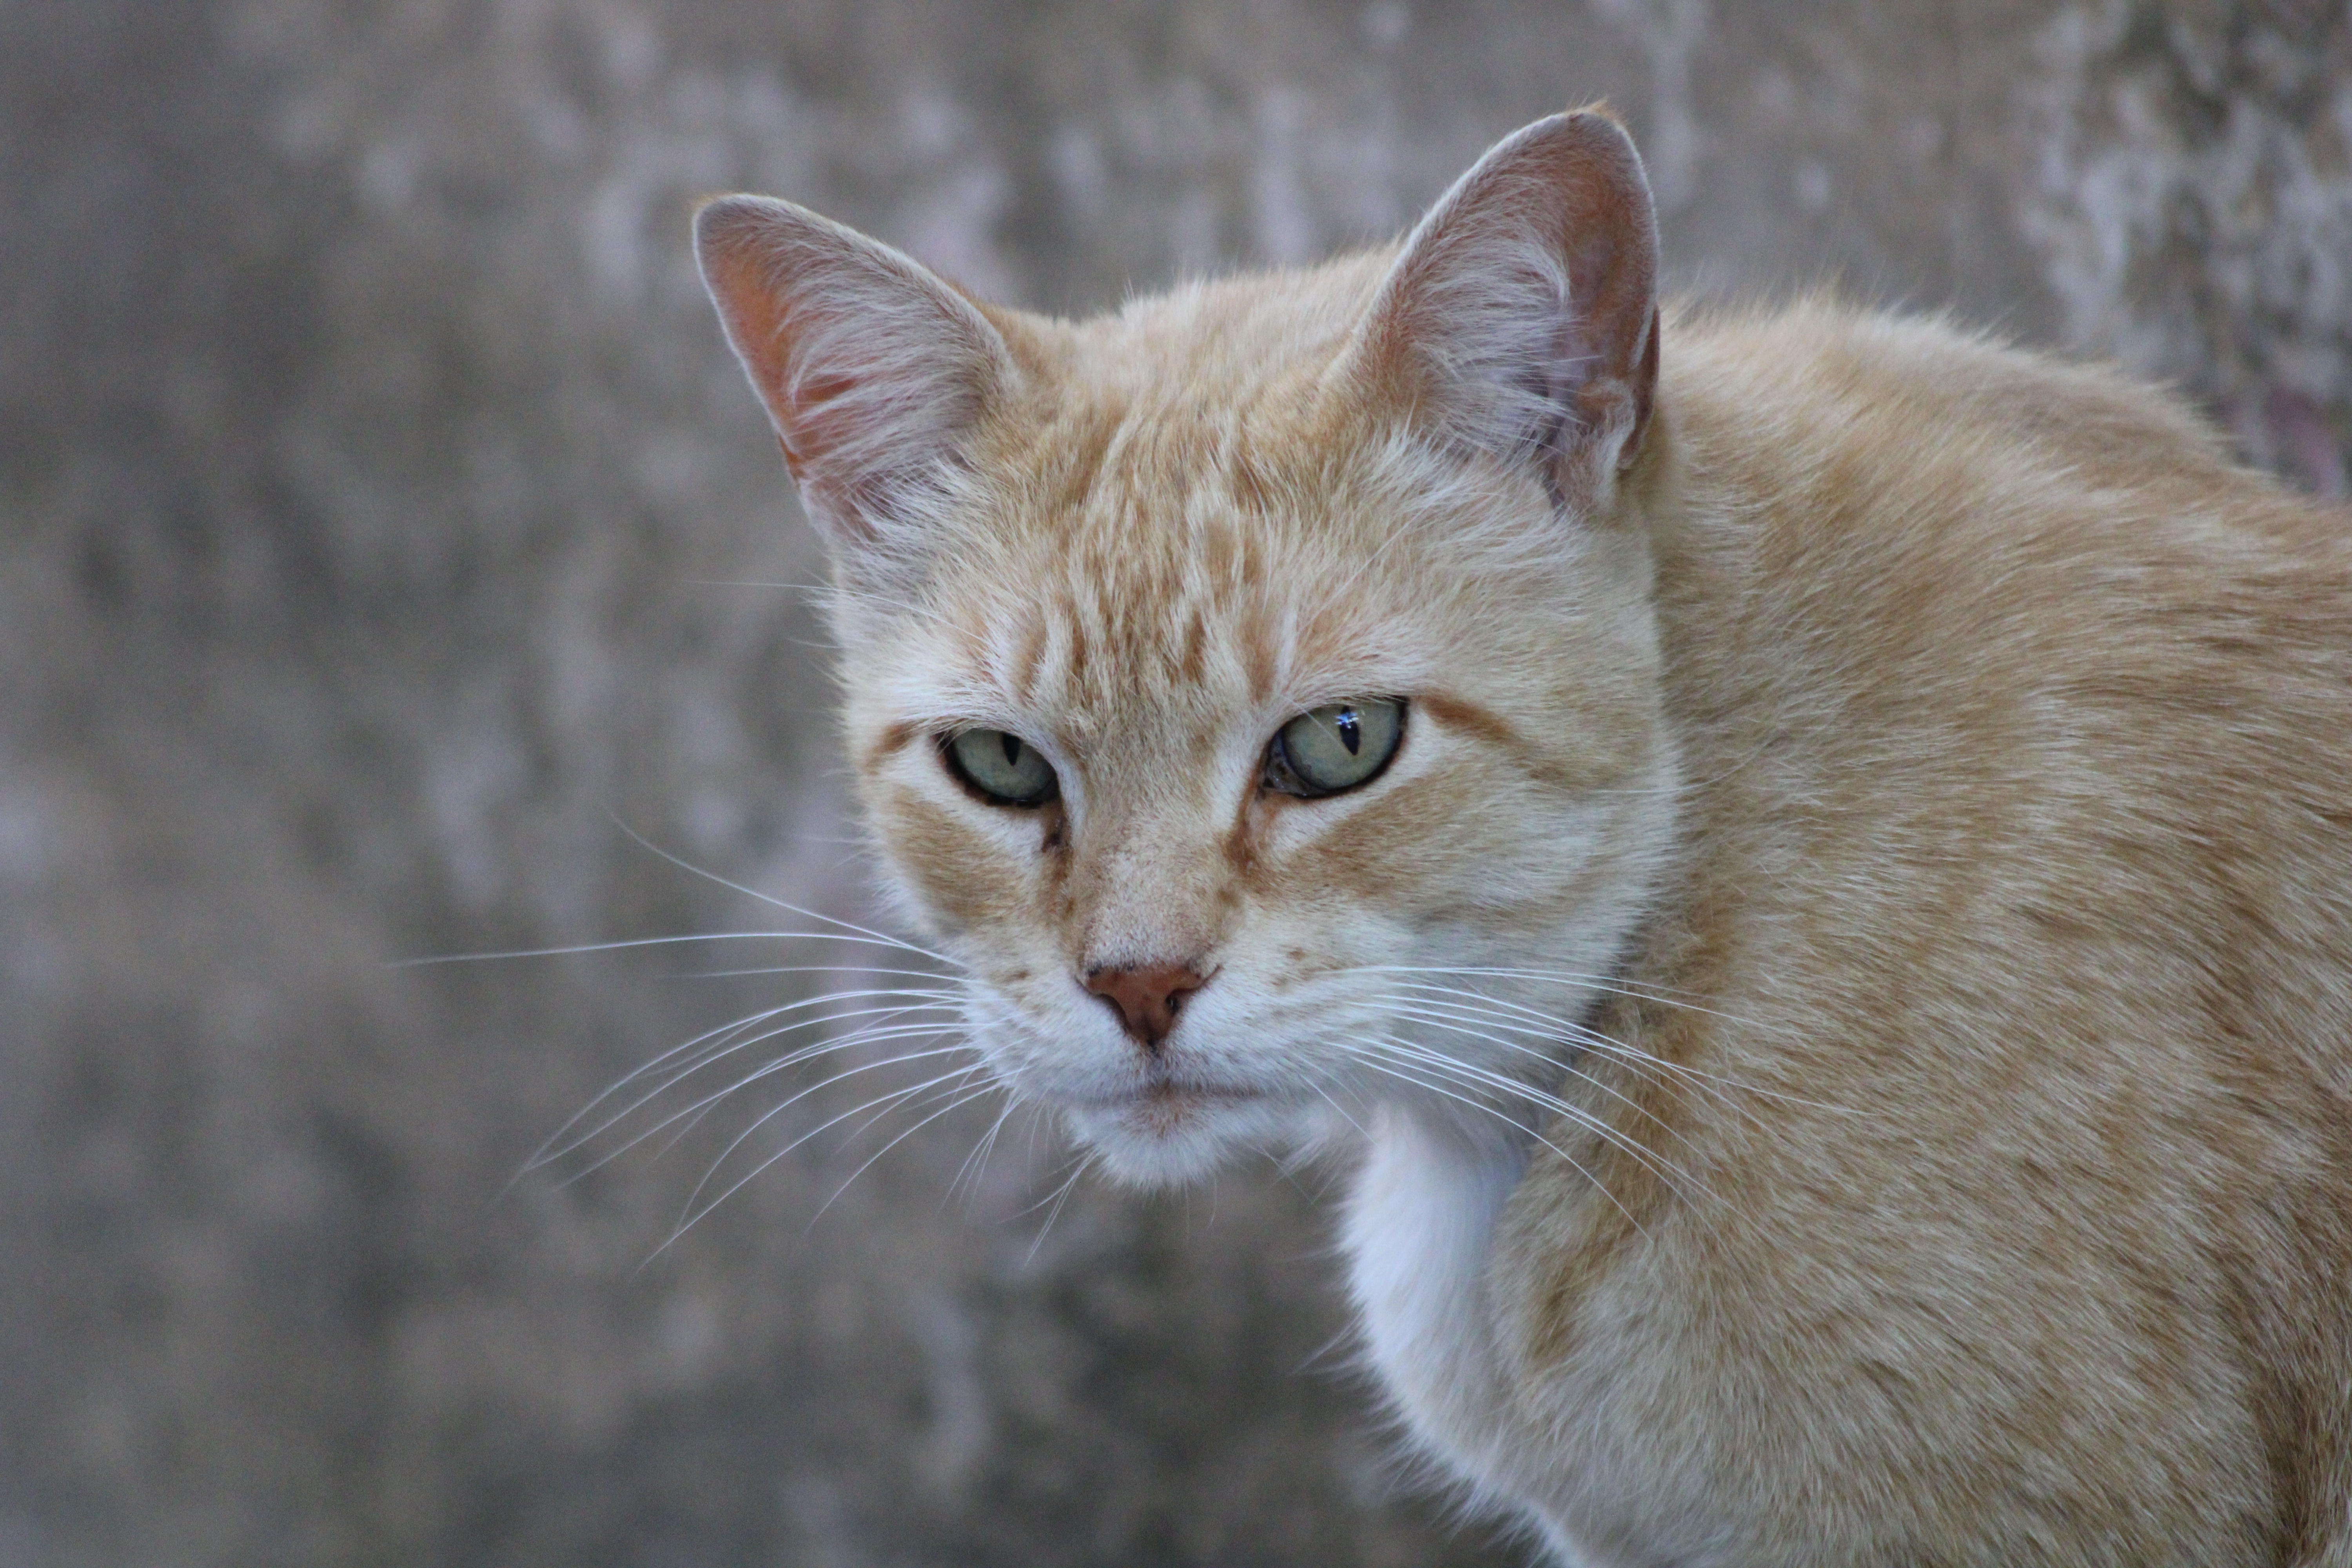
cat, mammal, vertebrate, whiskers, small to medium sized cats, felidae, carnivore, tabby cat, Arabian mau, european shorthair, domestic short haired cat, aegean cat, eye, snout, australian mist, asian, Ojos azules, fawn, wildlife, kitten, fur, asian semi longhair, wild cat, german rex